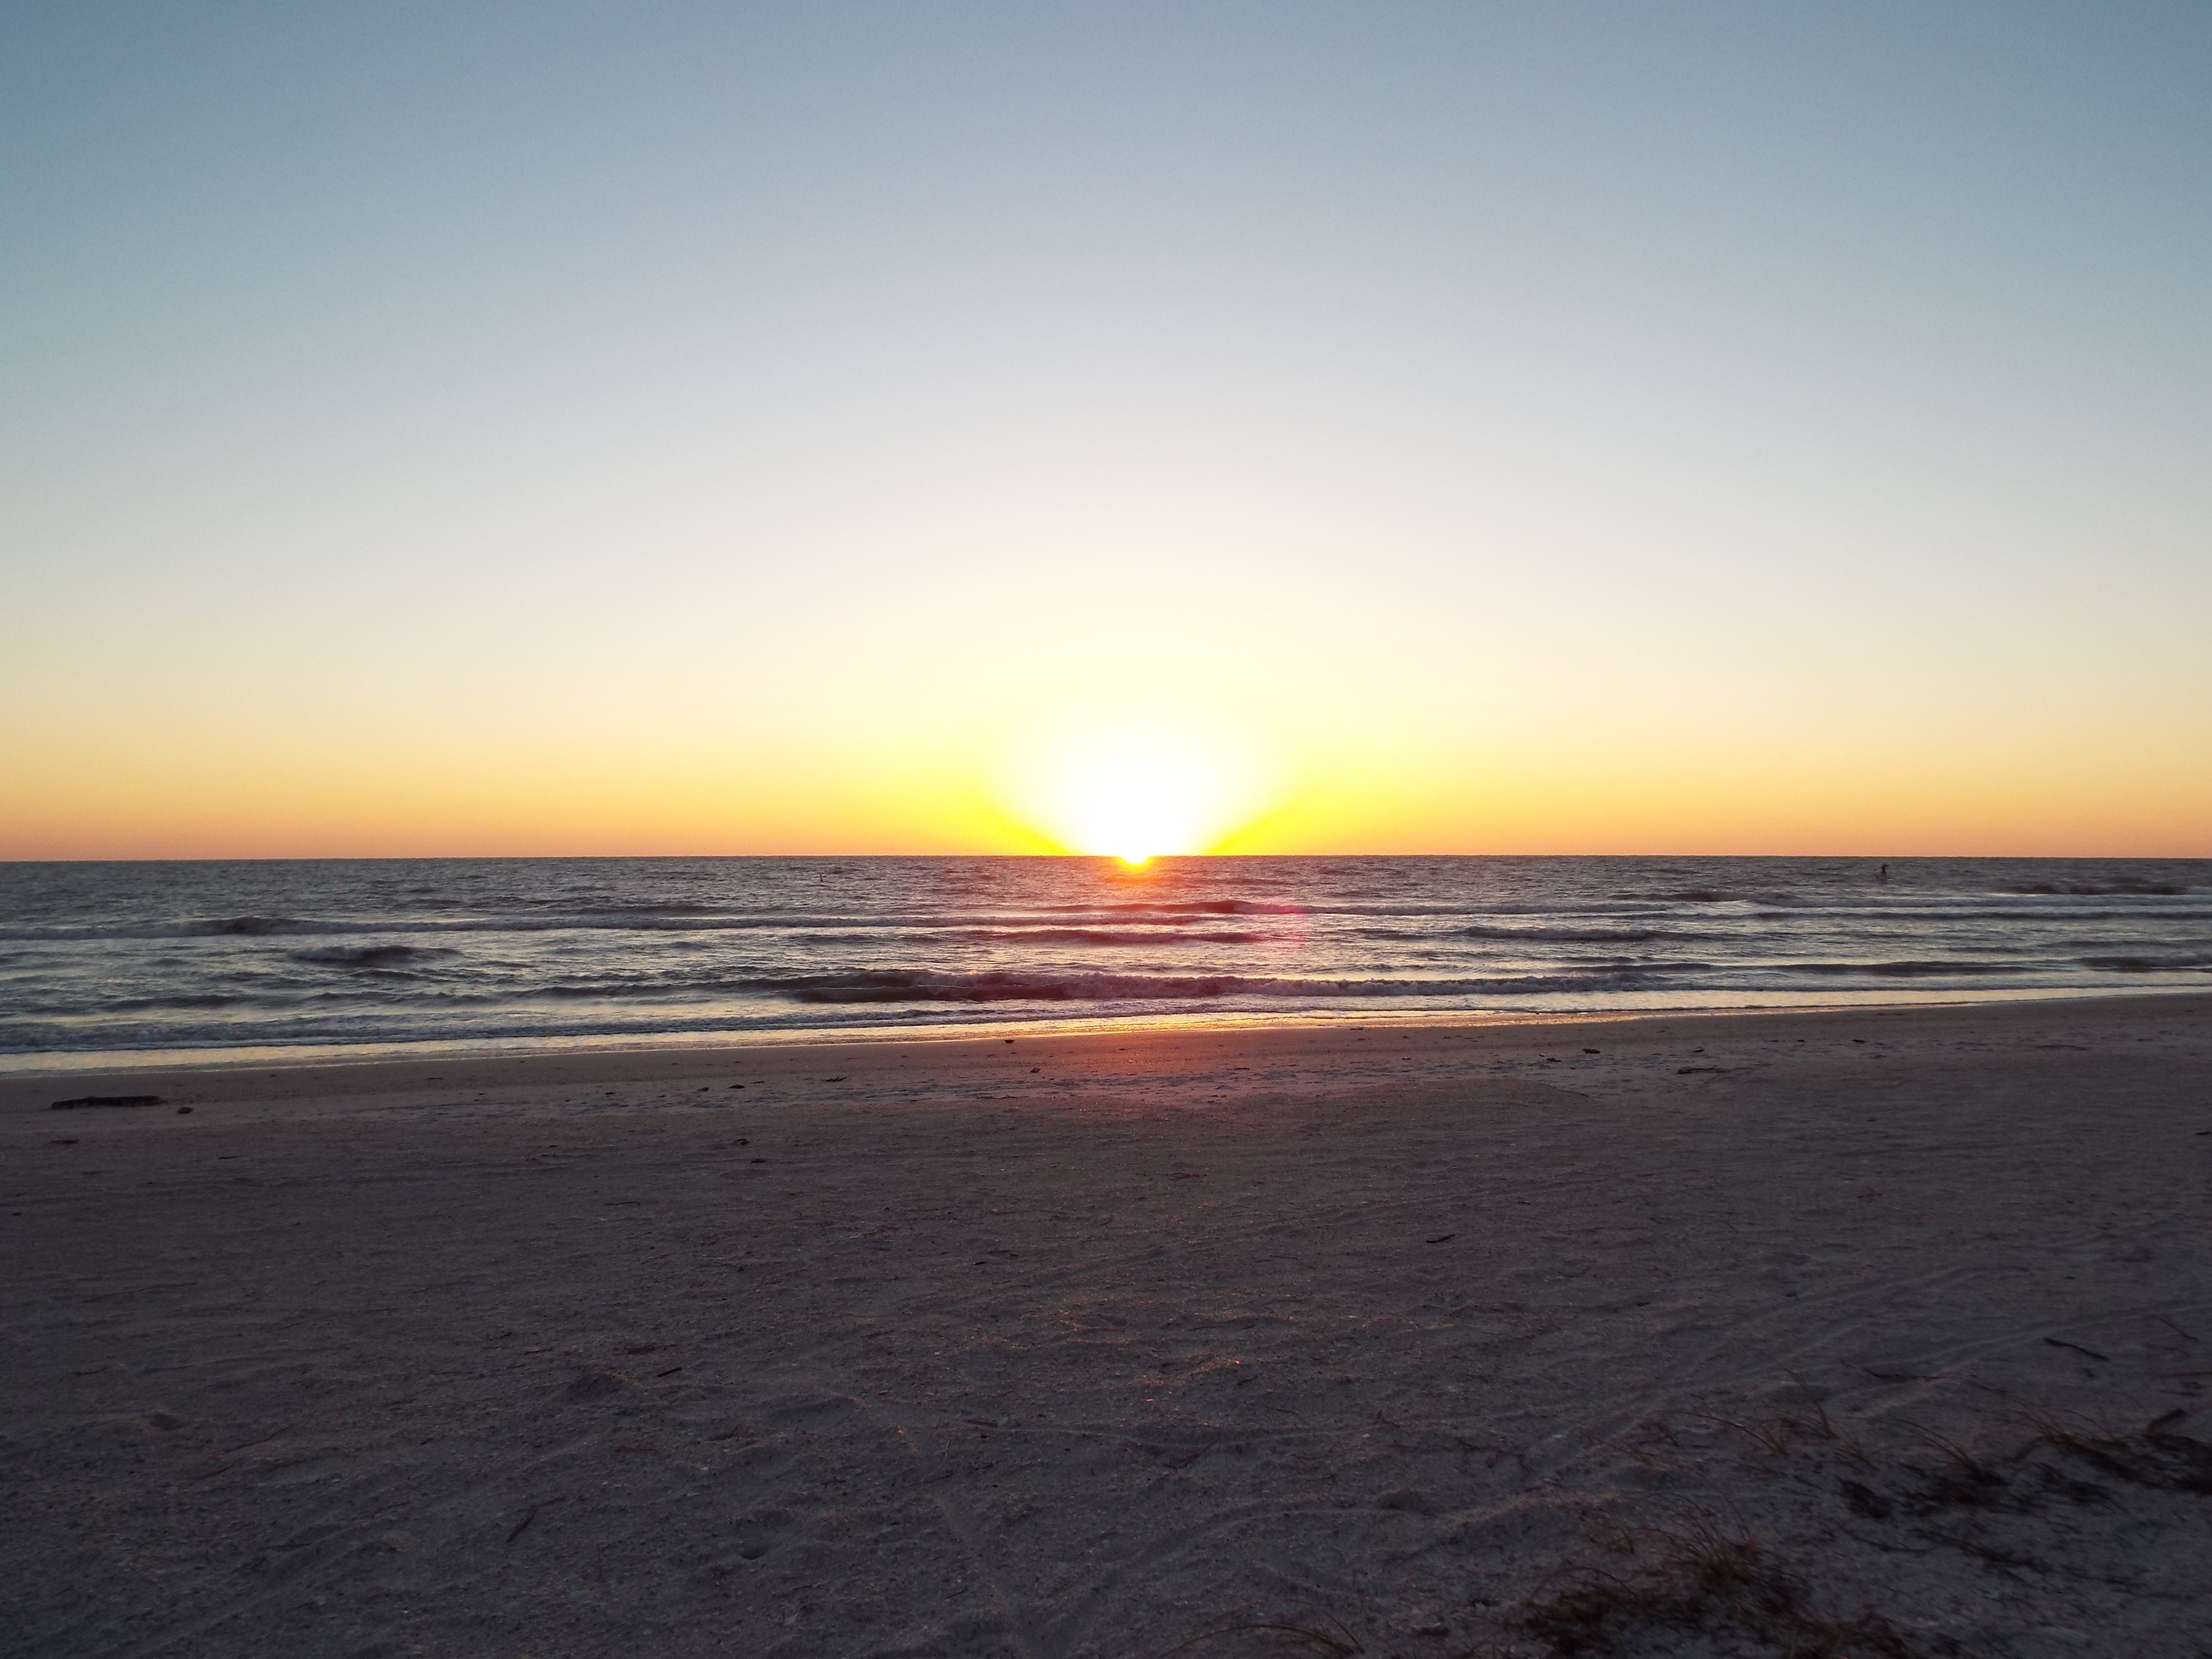
beach, sea, coast, nature, sand, ocean, horizon, sun, sunrise, sunset, sunlight, morning, shore, wave, dawn, dusk, body of water, gulf, wind wave